Rani Karnavati

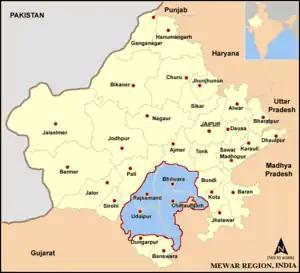
Mewar

Rani Karnavati, also known as Rani Karmavati (died 8 March 1535), was a princess and temporary ruler from Bundi, India. She was married to Rana Sanga of Mewar. She was the mother of the next two Ranas, Rana Vikramaditya and Rana Udai Singh, and grandmother of Maharana Pratap. She served as regent during the minority of her son, from 1527 until 1533. She was as fierce as her husband and defended Chittor with a small contingent of soldiers until it inevitably fell to the Gujarat army which was led by Bahadur Shah of Gujarat. She refused to flee and performed jauhar to protect her honor.